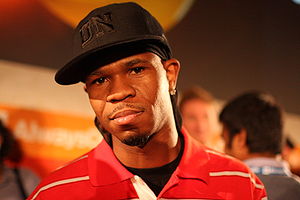
Chamillionaire
Chamillionaire, 2008
Hakeem Seriki, bedre kendt under sit artistnavn Chamillionaire er en amerikansk rapper. Han er grundlægger og medlem af rap-gruppen Chamillitary. Han er nok mest kendt for Ridin' med Krayzie Bone. I 2007 vandt Chamillionaire og Krayzie Bone en Grammy Award for Best Rap Performance by a Duo or Group for Ridin'. Han har en lillebror ved navn, Rasaq, som også er rapper og medlem af Chamillitary.